Operation Olive Branch

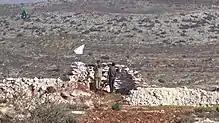
Fighters of the 23rd Division, a TFSA member group, man observation points near Afrin, February 2018

Ex-PYD co-chair Salih Muslim Muhammad meanwhile denied any political agreement with the Syrian government, stating the agreement about Afrin was purely military. The Syrian state media on 21 February announced the arrival of more pro-Syrian government forces. A commander of an alliance fighting for the Syrian government stated that pro-government militias in Afrin had retaliated after being attacked by Turkish-backed rebels during the preceding night.